Kherigarh

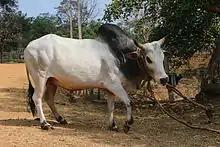
Kherigarh bull

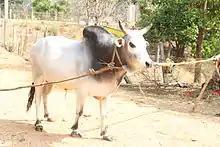
Kherigarh bull

Kherigarh is an indigenous breed of cattle in India. It originated in the Lakhimpur Kheri district of the state of Uttar Pradesh. They are closely related to the Malwa breed. It is a draught breed; the bulls are used for light draft works.